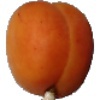
Label: Apricot 1